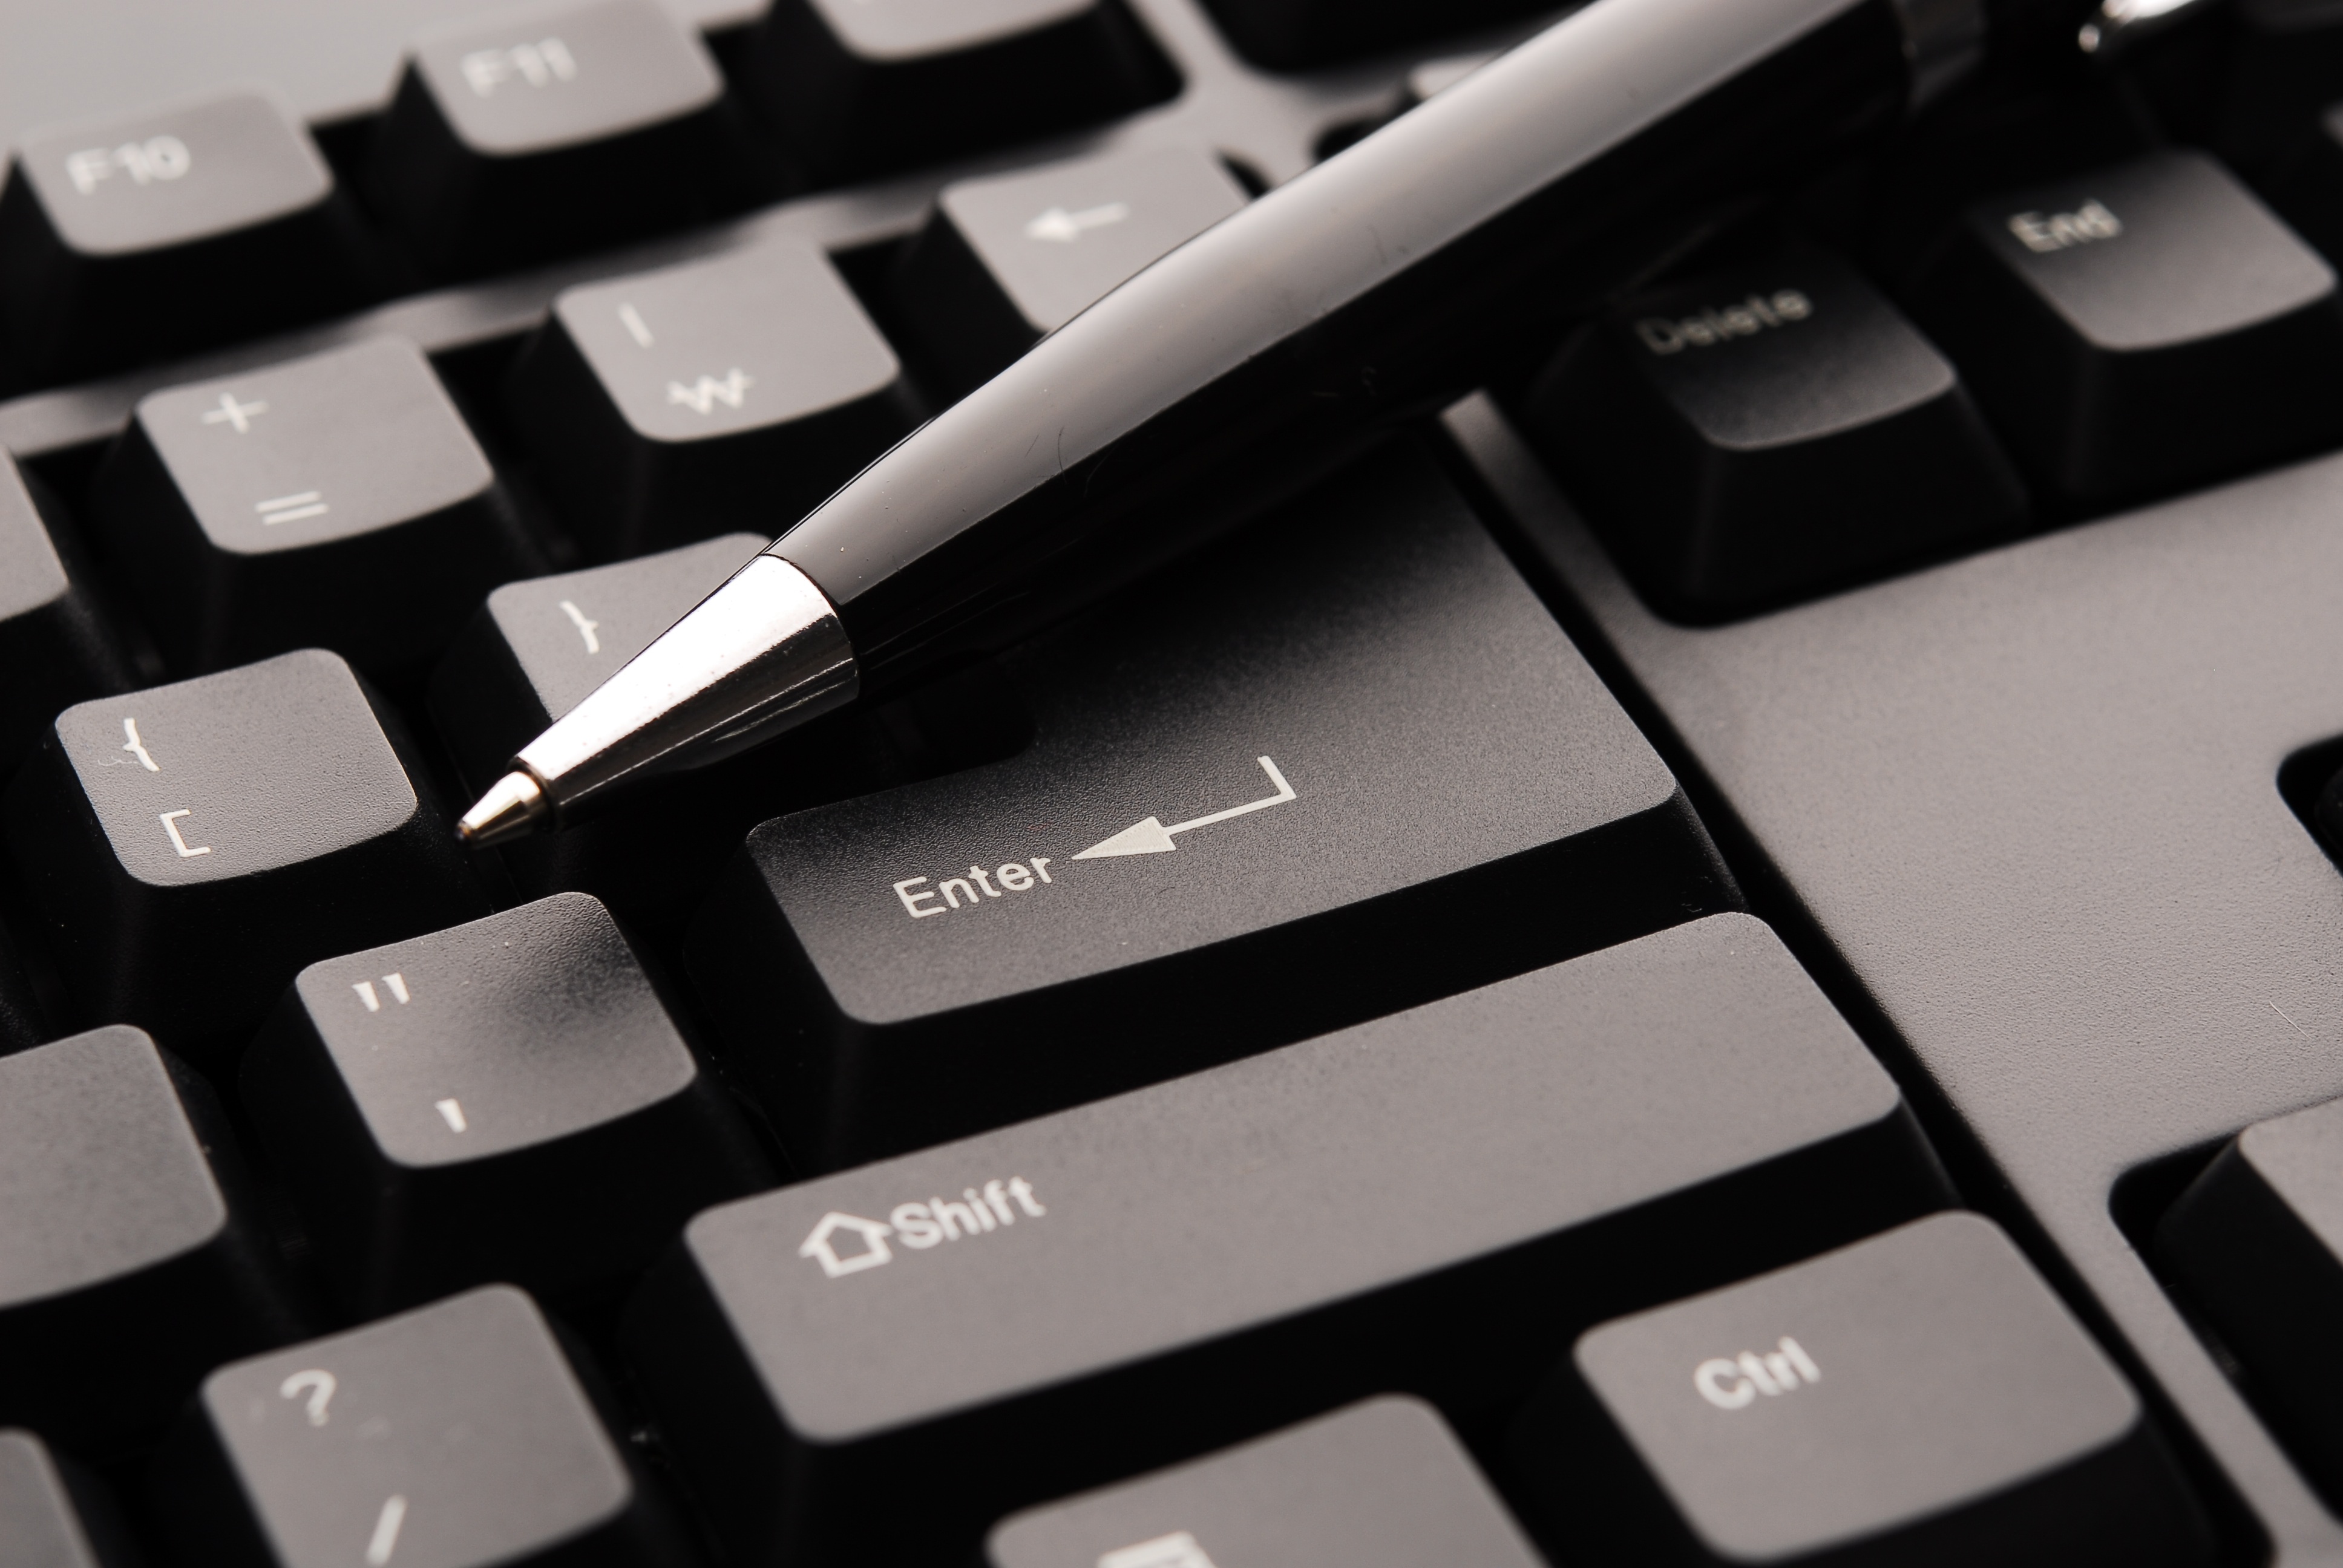
computer, black and white, keyboard, technology, number, pen, black, monochrome, brand, font, plan, multimedia, success, online, computer keyboard, monochrome photography, electronic device, musical keyboard, the business